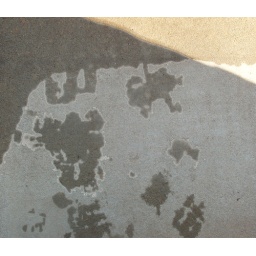
Judith's boot prints on the sidewalk conjured up images of rock art made by our world's many indigenous peoples